Ahmed Benaissa

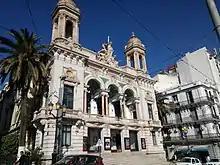
The regional theater Of Oran, where Ahmed was the director

In 1971, Benaïssa started his cinema career with the film "Étoile aux dents ou Poulou le magnifique" directed by Derri Berkani. He played the role 'Jibé' in that film. With the success of the film, he received several films in the following years such as Algerian films "Leïla et les autres" in 1977 directed by Sid Ali Mazif, "Buamama" in 1985 directed by Benamar Bakhti and popular comedy "Le Clandestin" in 1989 directed by Bakhti.